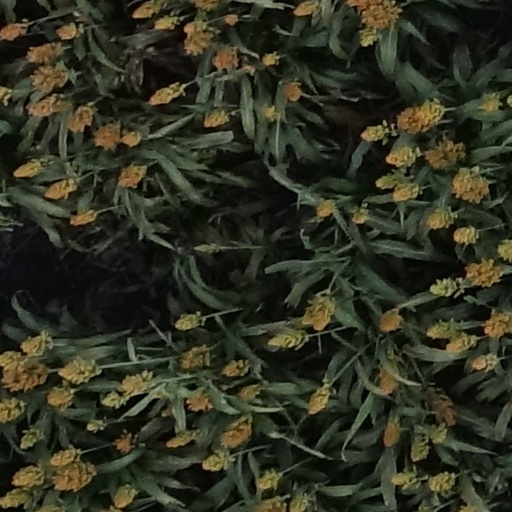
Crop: sorghum